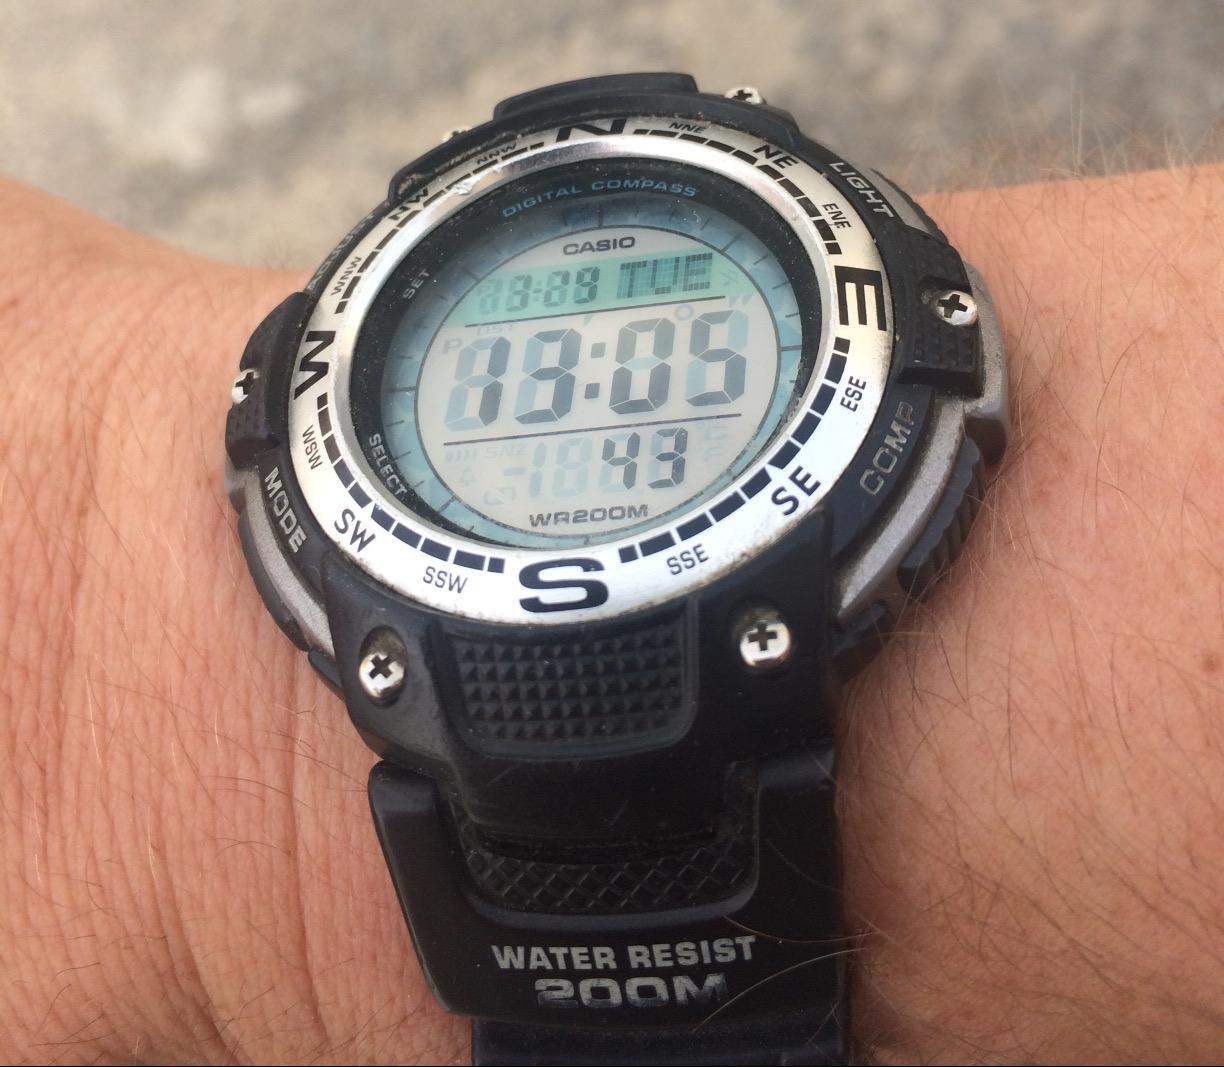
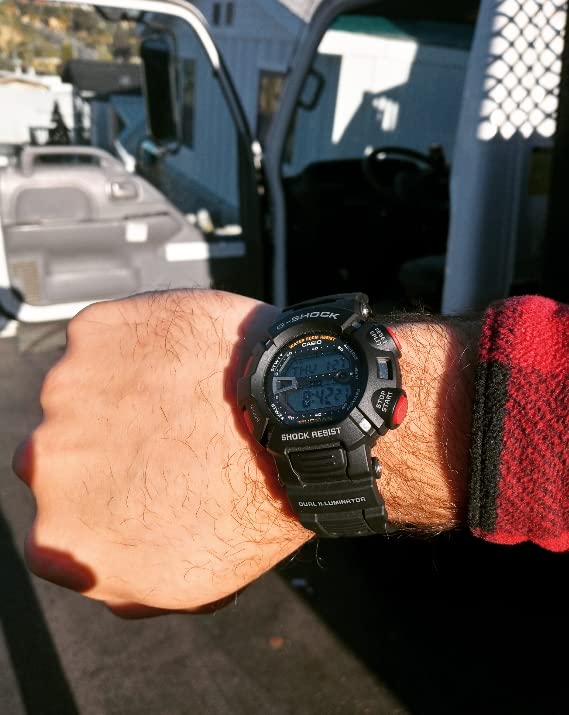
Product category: accessories_watch
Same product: no